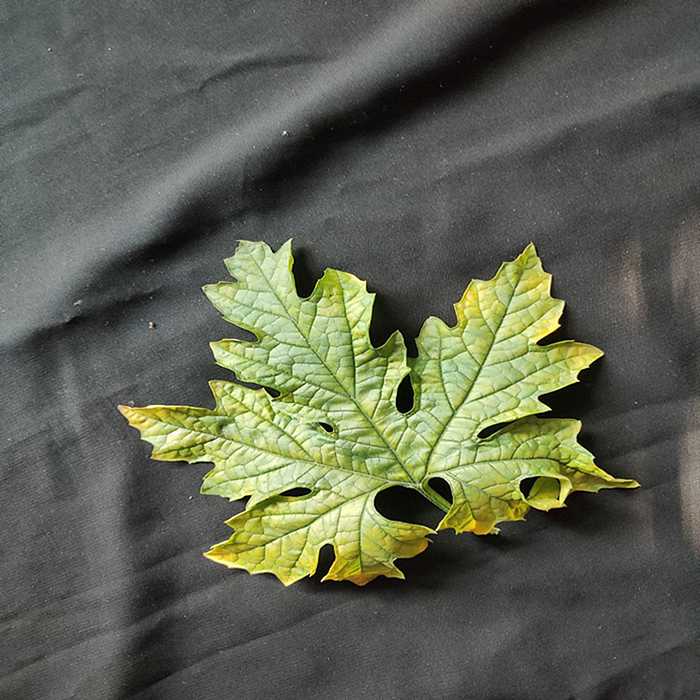
Plant: Bitter Gourd
Label: Mosaic virus